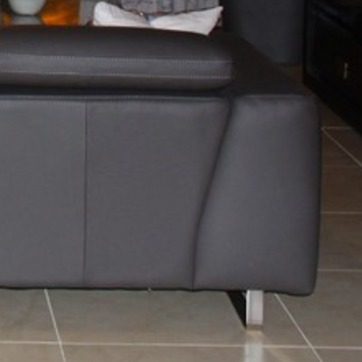
Material: leather